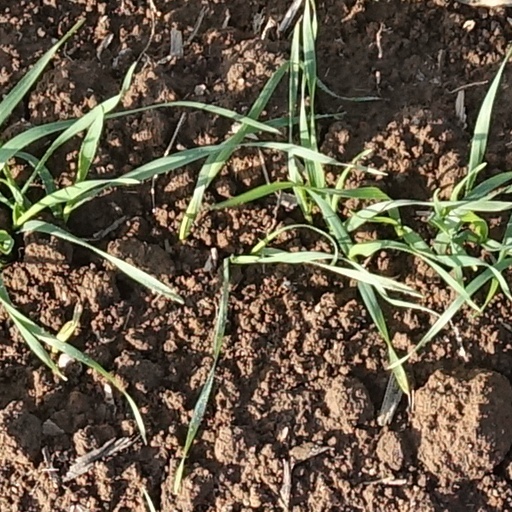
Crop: wheat